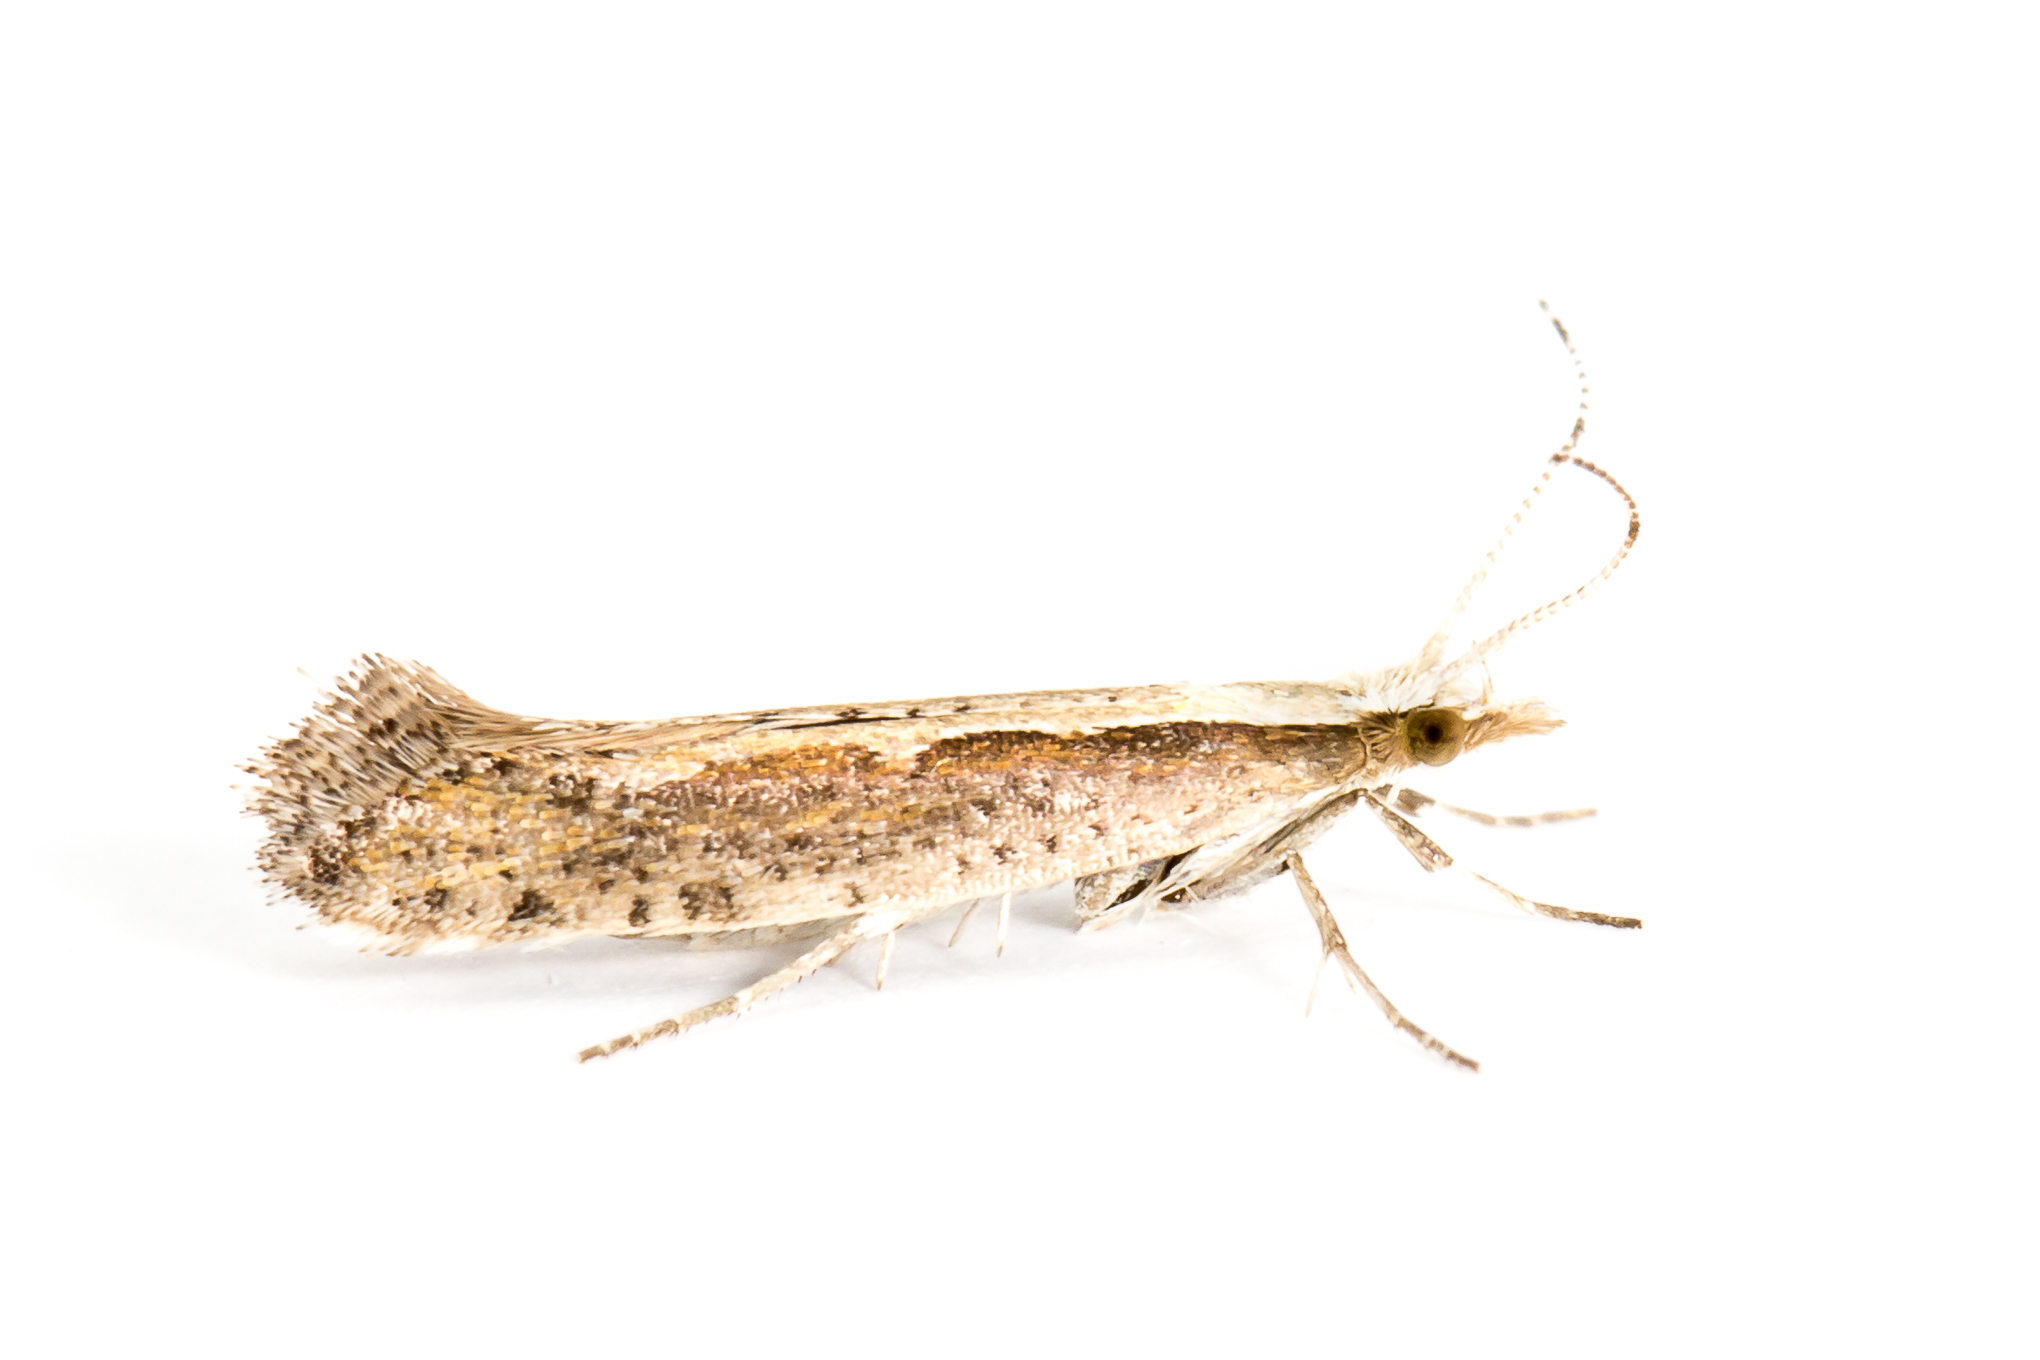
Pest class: diamondback_moth